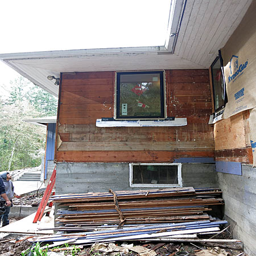
exterior view of the new small window in the guest room .